Symphony No. 45 (Haydn)

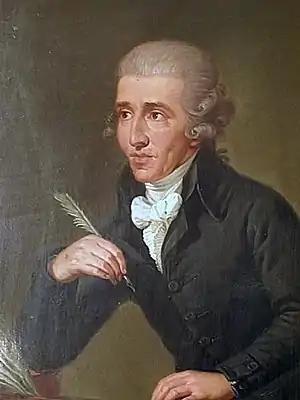
Portrait of Joseph Haydn, ca. 1770

Joseph Haydn's Symphony No. 45 in F minor, known as the "Farewell" Symphony (modern orthography: ), is a symphony dated 1772 on the autograph score. A typical performance of the symphony lasts around twenty-five minutes.